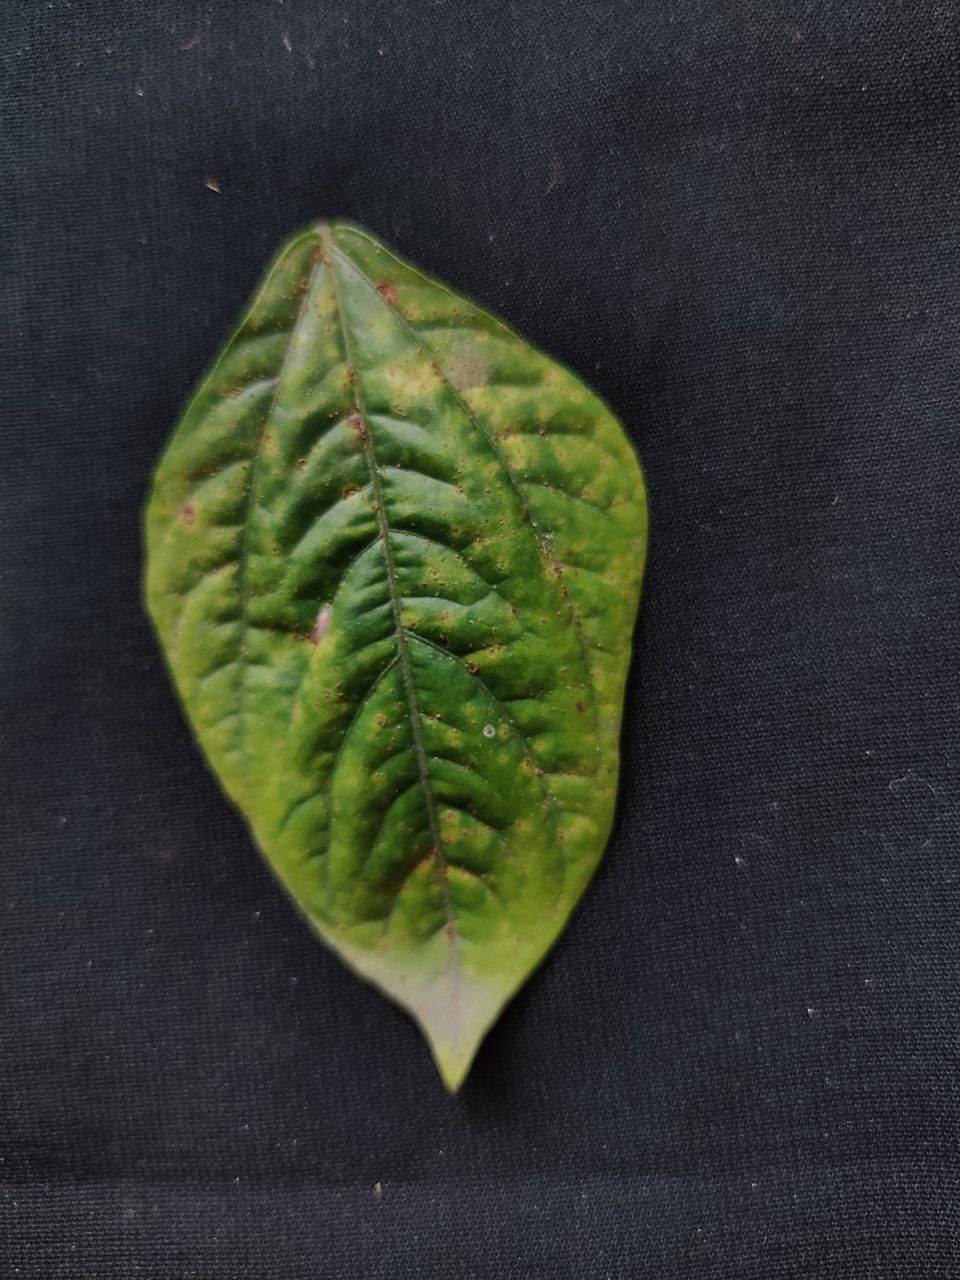
Crop: cowpea
Leaf condition: Septoria leaf spot